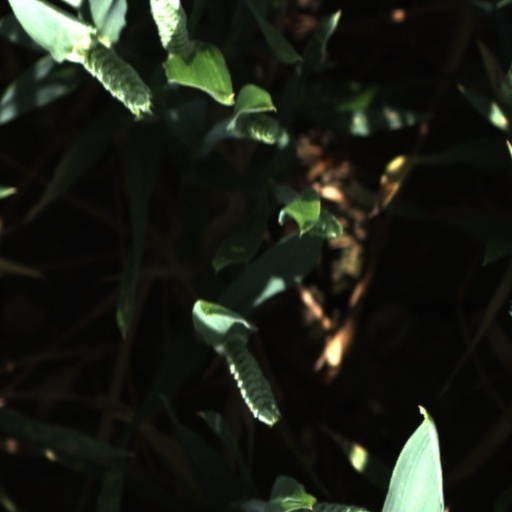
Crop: wheat